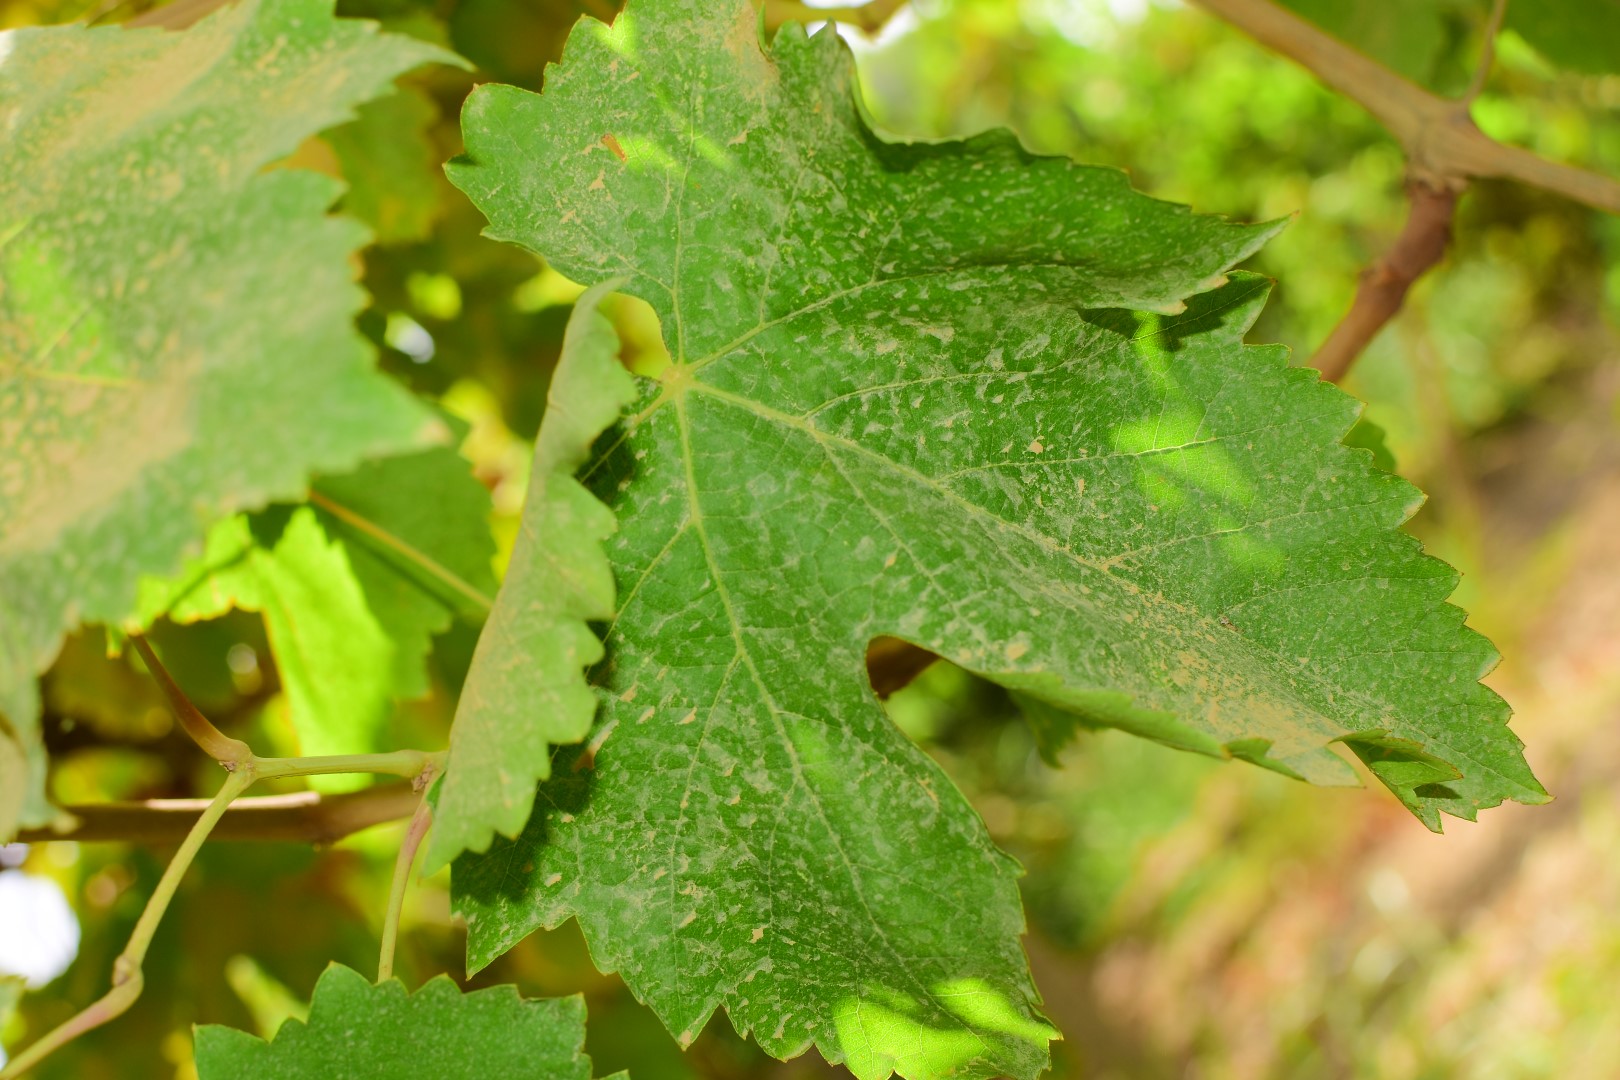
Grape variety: Thompson Seedless